National Home for Disabled Volunteer Soldiers

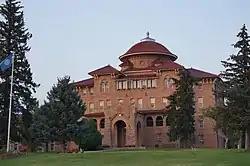
Battle Mountain Sanitarium in Hot Springs, South Dakota

The National Asylum for Disabled Volunteer Soldiers was established on March 3, 1865, in the United States by Congress to provide care for volunteer soldiers who had been disabled through loss of limb, wounds, disease, or injury during service in the Union forces in the American Civil War. Initially, the Asylum, later called the Home, was planned to have three branches: in the Northeast, in the central area north of the Ohio River, and in what was then considered the Northwest, the present upper Midwest.